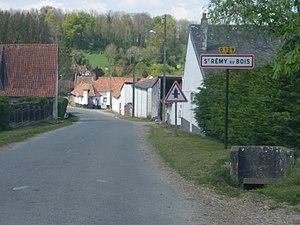
Vue d'une entrée de la commune de Saint-Rémy-au-Bois.
Saint-Rémy-au-Bois est une commune française située dans le département du Pas-de-Calais en région Hauts-de-France.